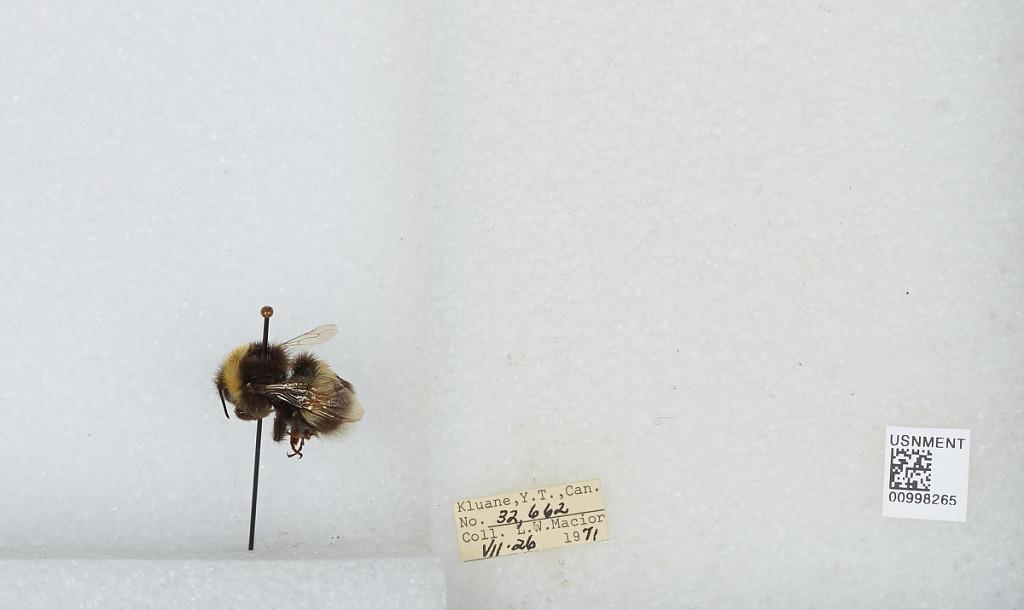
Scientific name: Bombus (Bombus) lucorum (Linnaeus)
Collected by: L. Macior
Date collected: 1971-7-26
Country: Canada
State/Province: Yukon Territory
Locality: Kluane
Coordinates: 60.75, -139.5